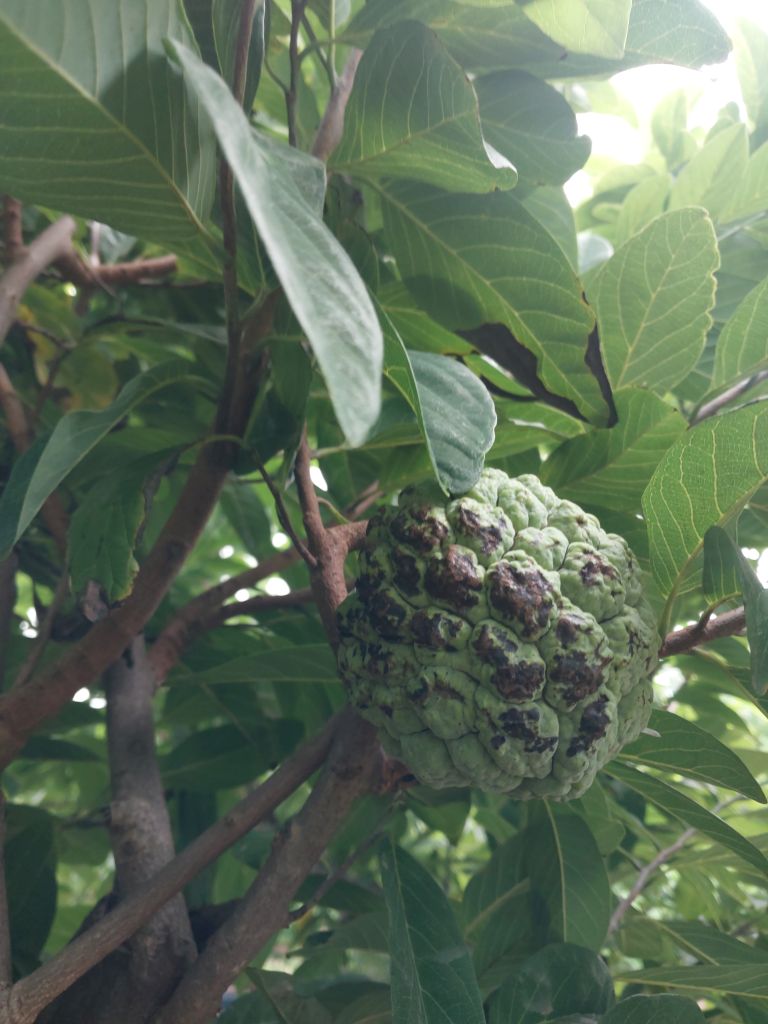
Disease label: Blank Canker